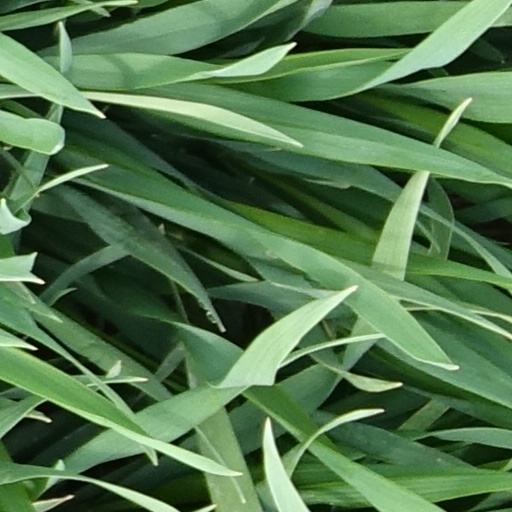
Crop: wheat